Anne Dutton

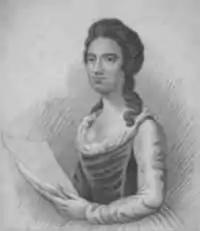
Anne Dutton from "Letters on Spiritual Subjects" 1884

Anne Dutton (1692–1765) was an English poet and Baptist writer on religion. She published around 50 titles and corresponded with George Whitefield and John Wesley.